Sundown on Starmist

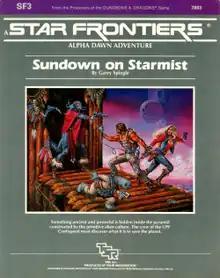
Cover art by Clyde Caldwell, 1983

Sundown on Starmist is an adventure published by TSR in 1983 for the space opera role-playing game "Star Frontiers".